Sky position (RA, Dec in degrees): 236.585, 9.996
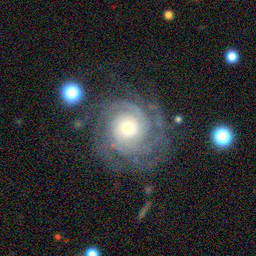
Galaxy morphology: Unbarred Tight Spiral Galaxies